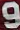
Number: 9